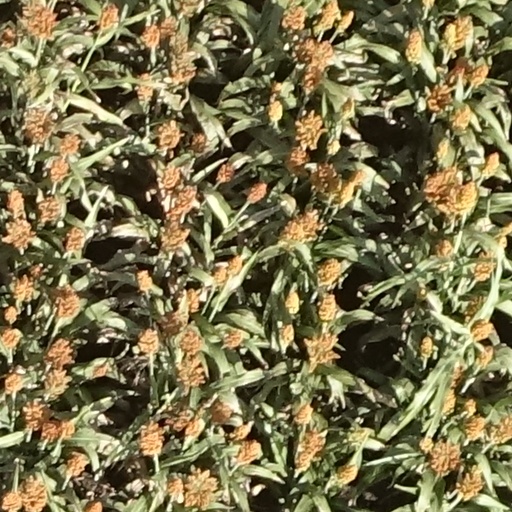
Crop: sorghum